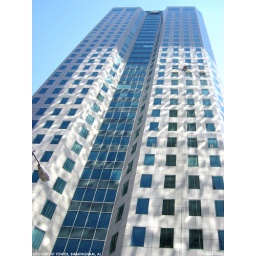
A window washer working in reflected light on the north side of the SouthTrust tower in Birmingham, Alabama